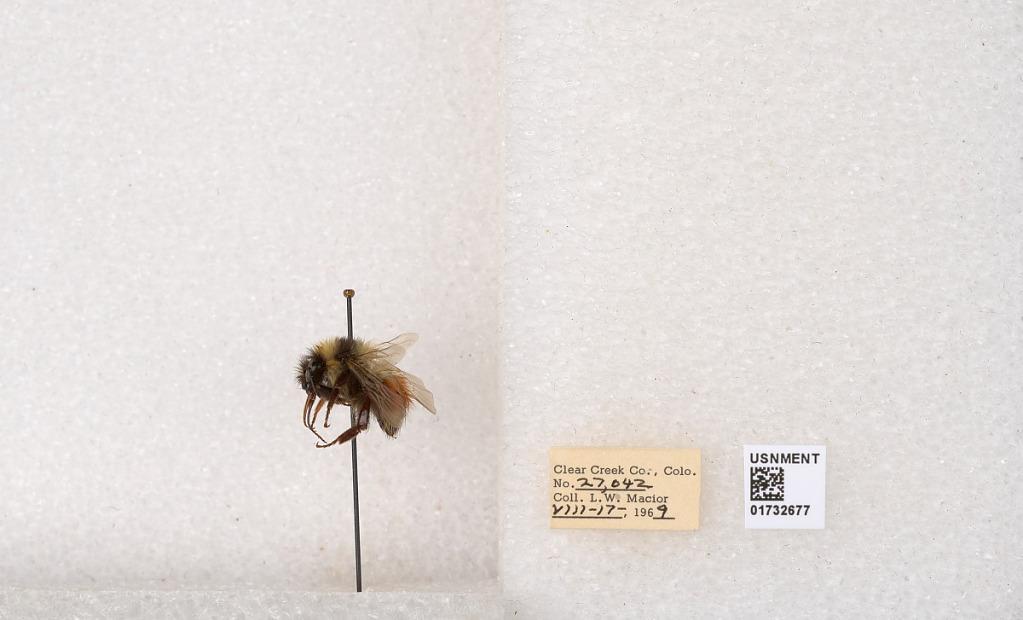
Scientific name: Bombus (Pyrobombus) sylvicola Kirby
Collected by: L. Macior
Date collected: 1969-8-17
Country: United States
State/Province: Colorado
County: Clear Creek
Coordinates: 39.7006, -105.694